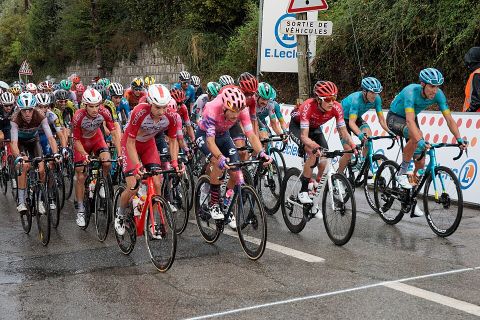
Road surface condition: wet